The First Domino

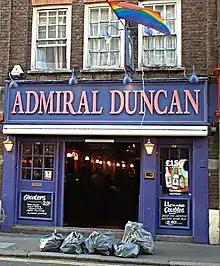
A blue/purple public house with large prominent signage as "The Admiral Duncan". A rainbow flag is above it, and a number of garbage bags are on the pavement in the foreground.

Three people died as a result of the blast (including a pregnant woman) and many more were seriously hurt, including Cash, who was standing close to the bomb; he received injuries to his back and shoulder, and burns to his face and legs.